Crewe Works Railway

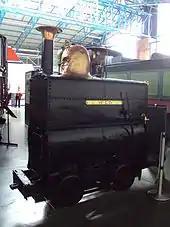
"Pet", now at the NRM York

The Crewe Works Railway was a minimum-gauge internal tramway system serving Crewe Works, the main locomotive construction works of the London and North Western Railway (LNWR) and later the London, Midland and Scottish Railway (LMS). The system was first introduced by John Ramsbottom the LNWR Locomotive Superintendent from 1857 and it was a pioneering use of locomotive propelled vehicles within a manufacturing plant. The Crewe system was soon adopted elsewhere. There were four sections to this system built at different times and each in turn significantly altered several times before final abandonment. The four sections were: